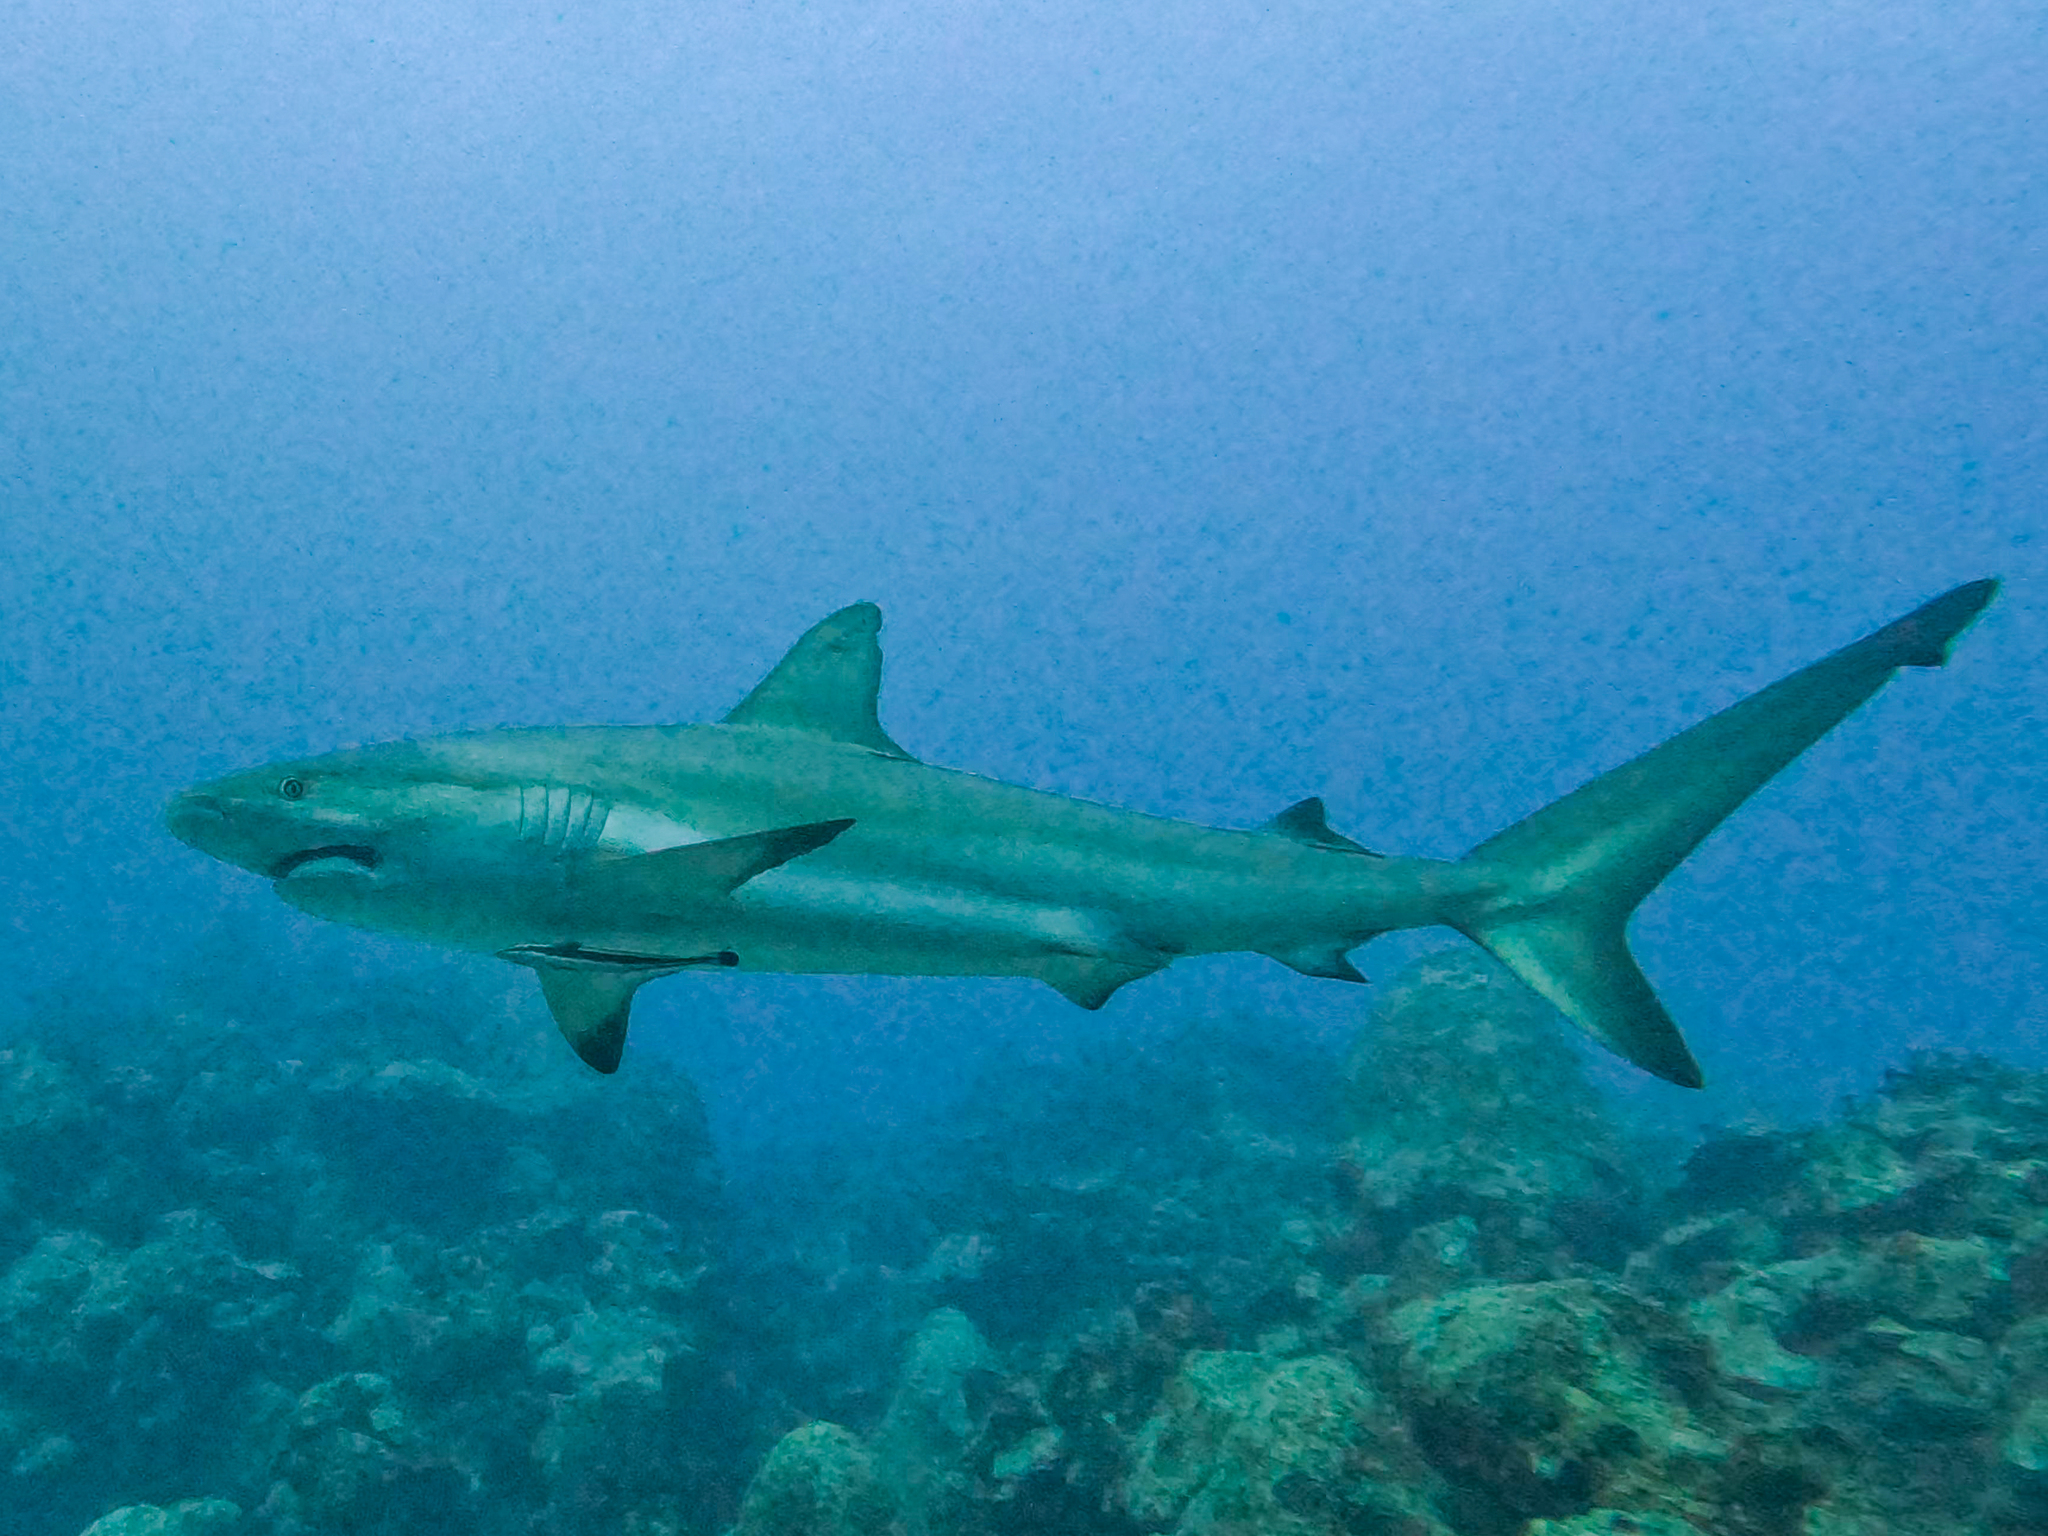
fish (species not among the labelled classes)